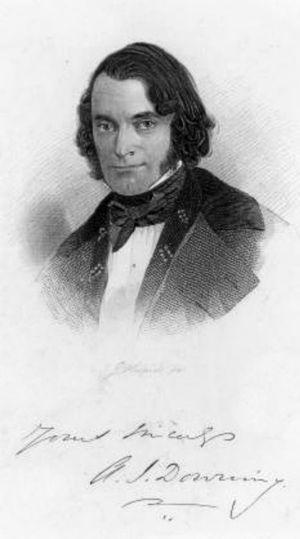
Andrew Jackson Downing, né le 31 octobre 1815 à Newburgh, New York et mort le 28 juillet 1852, près de Yonkers, New York, est un pépiniériste, horticulteur et écrivain américain.